List of AS Roma players

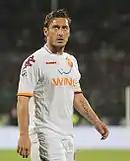
Francesco Totti, most capped player and number-one goalscorer in Roma's history.

This is a list of notable footballers who have played for AS Roma. This means players that have played 100 or more official matches for the club.